Ascomycota

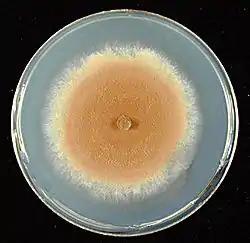
"Hypomyces completus" on culture medium

The Ascomycota are represented in all land ecosystems worldwide, occurring on all continents including Antarctica. Spores and hyphal fragments are dispersed through the atmosphere and freshwater environments, as well as ocean beaches and tidal zones. The distribution of species is variable; while some are found on all continents, others, as for example the white truffle "Tuber magnatum", only occur in isolated locations in Italy and Eastern Europe. The distribution of plant-parasitic species is often restricted by host distributions; for example, "Cyttaria" is only found on "Nothofagus" (Southern Beech) in the Southern Hemisphere.